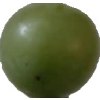
Label: grape